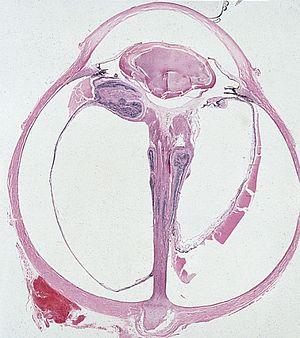
La malformation congénitale du corps vitré, opacité congénitale du corps vitré, hyperplasie du vitré primitif ou persistance du vitré primitif est une maladie congénitale rare de l'œil humain due à la persistance de la vascularisation fœtale du corps vitré, le plus souvent unilatérale et isolée.